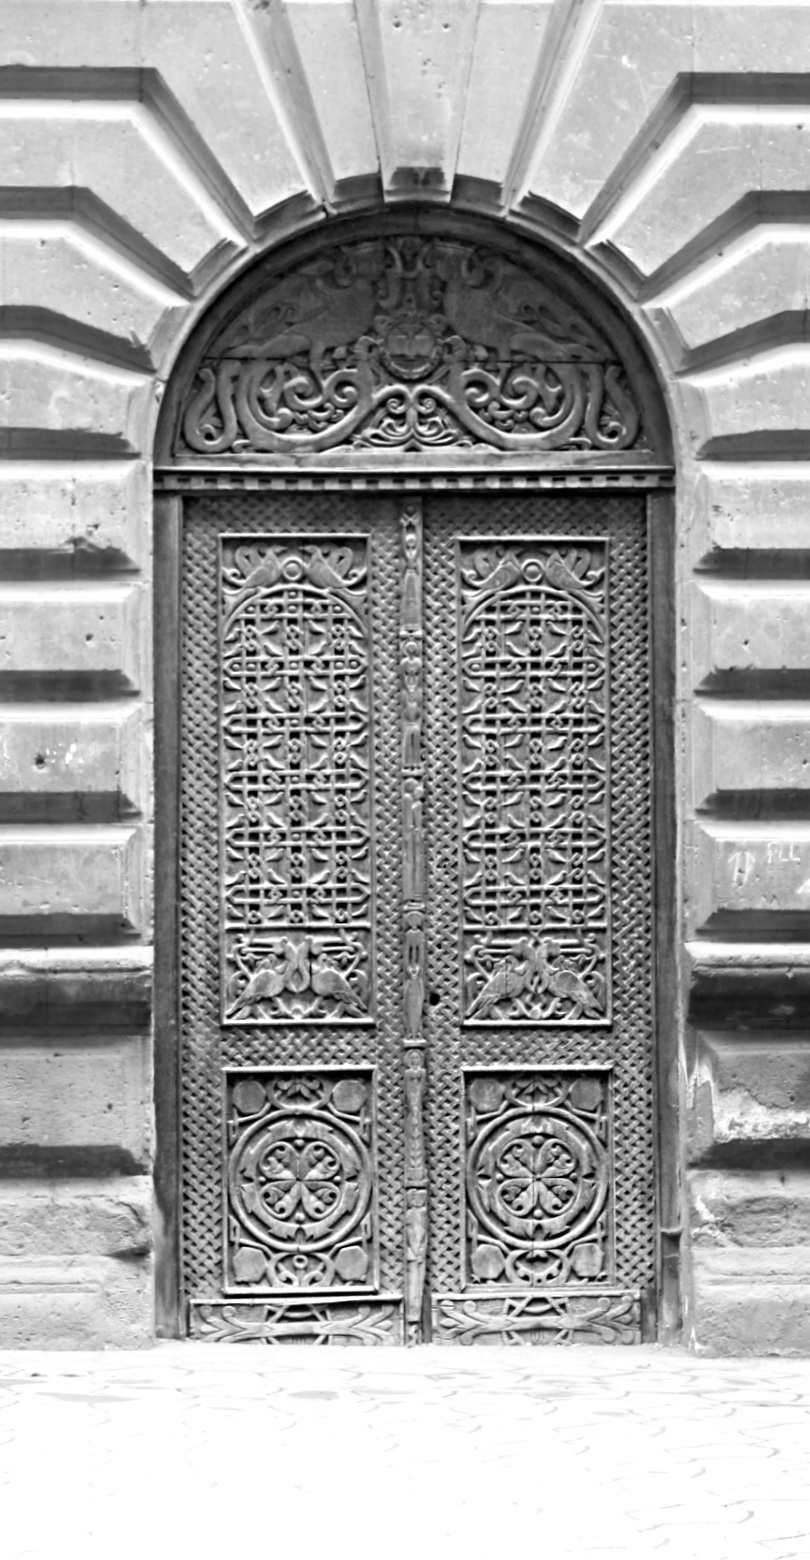
black and white, structure, arch, monochrome, gate, door, iron, monochrome photography